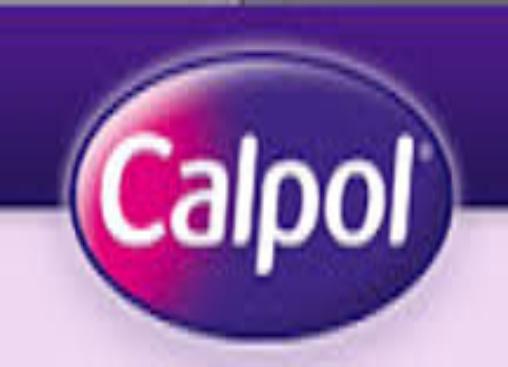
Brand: Calpol
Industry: Medical